The Hello, Goodbye Window

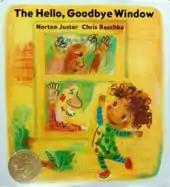

The Hello, Goodbye Window is a children's picture book written by Norton Juster and illustrated by Chris Raschka. Published in 2005, the book tells the story of a little girl who enjoys visiting her grandparents. Raschka won the 2006 Caldecott Medal for his illustrations.